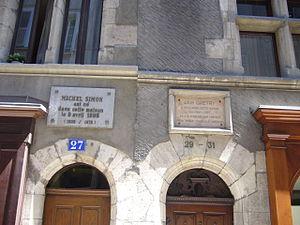
Plaques apposées sur les façades de deux maisons de Genève en l'honneur de l'acteur Michel Simon et du compositeur André Grétry.